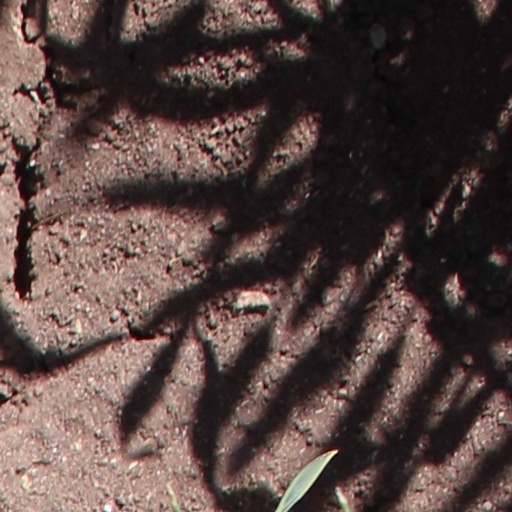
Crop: wheat